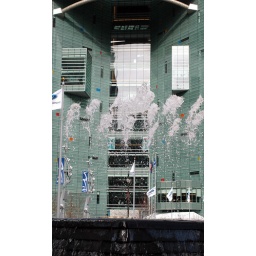
Experimenting with a water fountain in front of the Compuware building in Detroit.